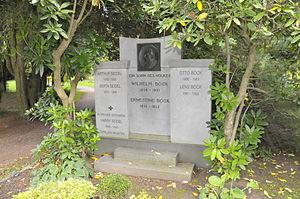
Friedrich Louis Wilhelm Bock, né le 28 avril 1846 à Großbreitenbach et mort le 22 juin 1931 à Bad Sulzbach est un homme politique social-démocrate et syndicaliste allemand.